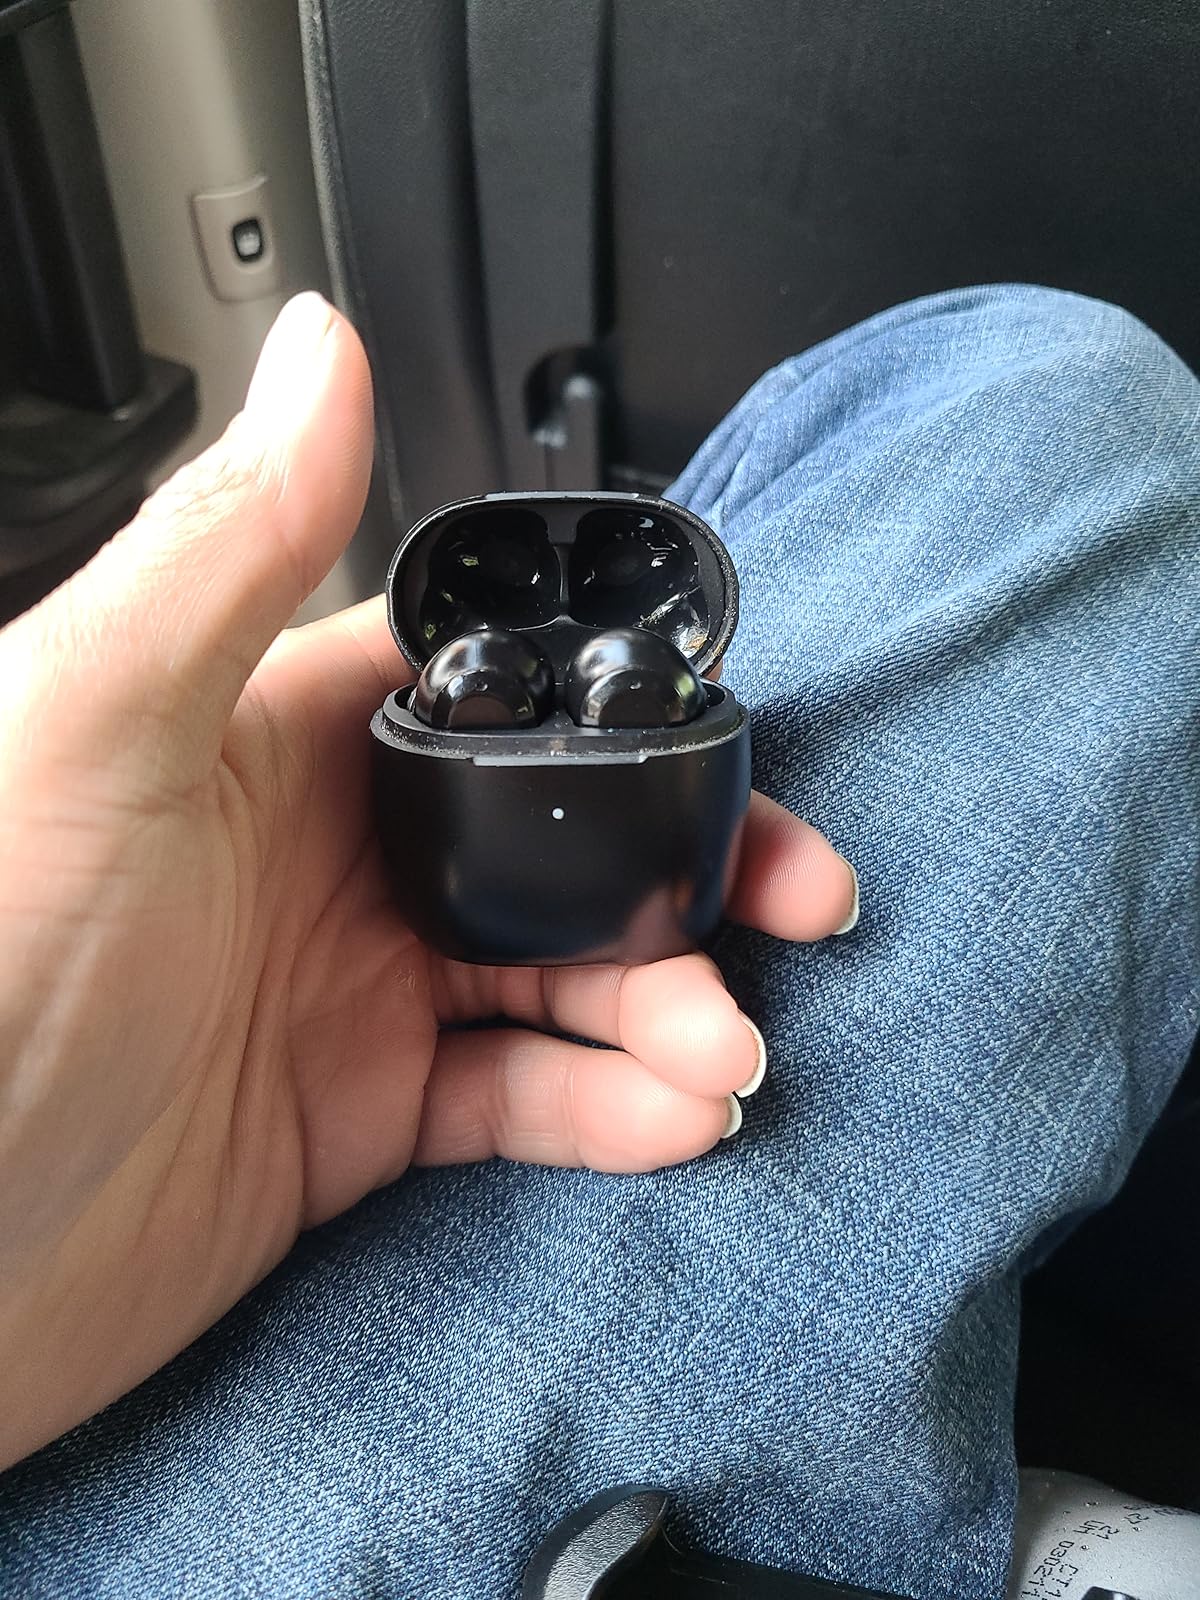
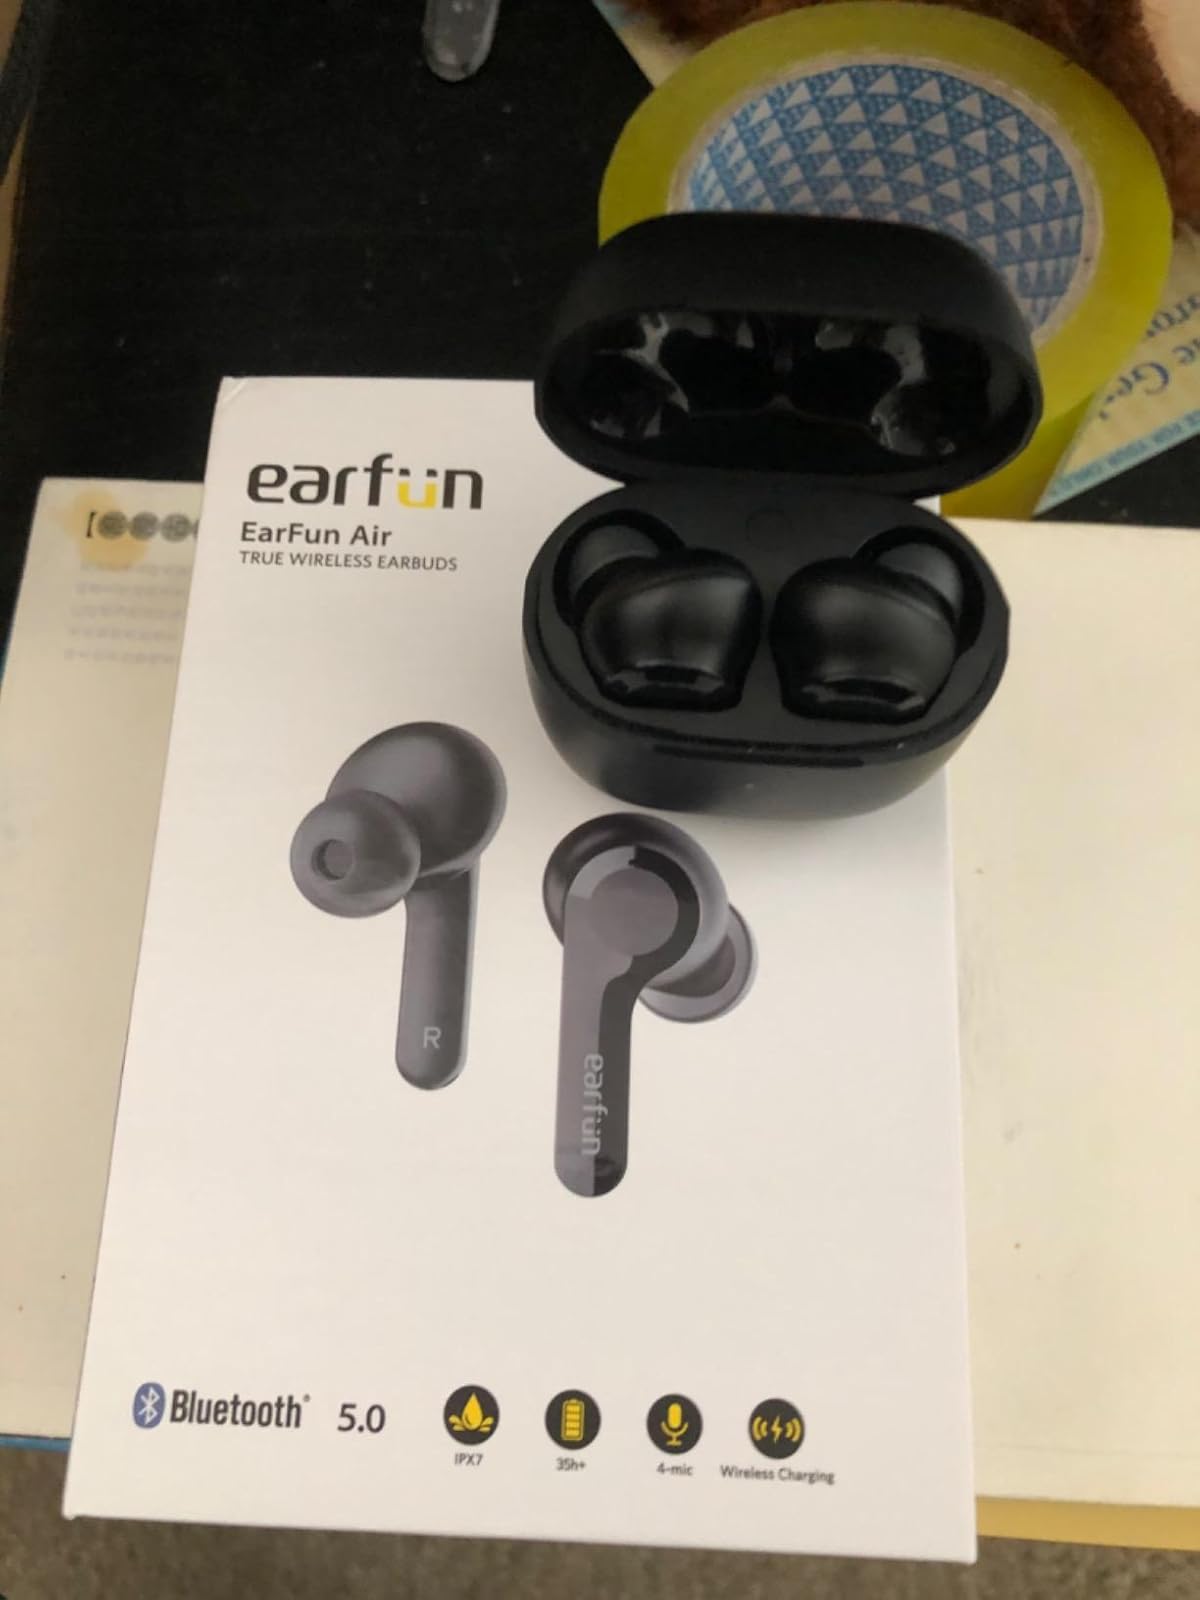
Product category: earbuds
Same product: yes